Hamad Bin Khalifa University

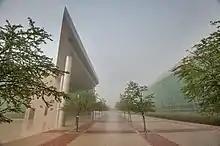
Plaza of HBKU Research Center

Hamad Bin Khalifa University Press (HBKU Press) is the university publishing house, and offers educational books for schools, academic books for universities and researchers, and information and reference titles that can be accessed online.